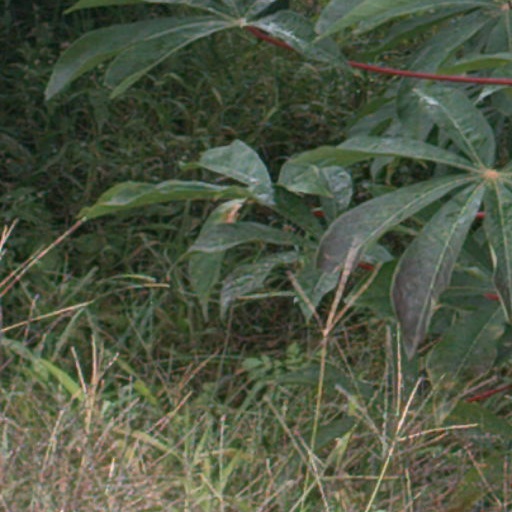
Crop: cassava